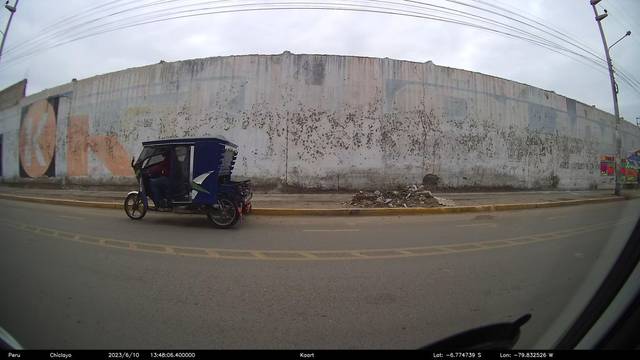
Region: Peru
Coordinates: -6.775, -79.833